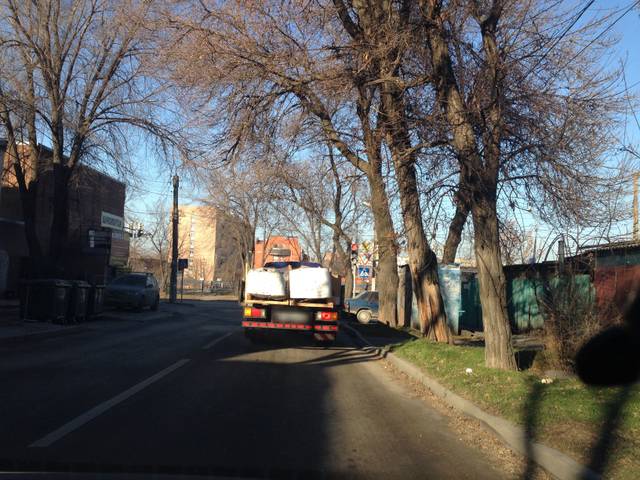
Region: Russia
Coordinates: 47.243, 39.72